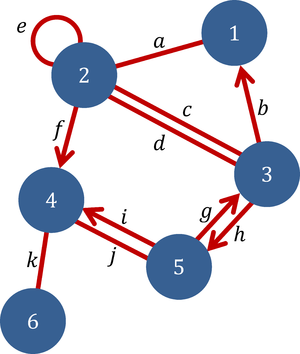
Graf (diskret matematik) / Generaliseringer / Blandet graf
En blandet multigraf med 6 knuder og de rettede kanter